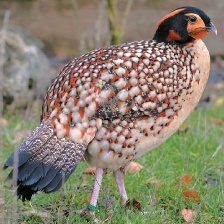
Species: CABOTS TRAGOPAN
Scientific name: TRAGOPAN CABOTI